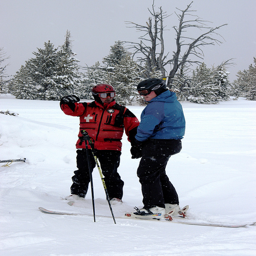
Two people standing next to each other on a snow covered slope.
Two people in ski gear standing in the snow.
A skier standing with another person in the snow.
Two skiers talking to each other in a snow covered area.
two people are talking while standing in the snow